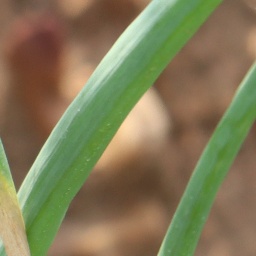
Label: healthy